Warrington Wolves

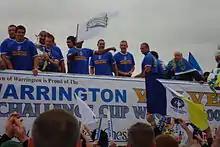
Warrington Wolves trophy parade following victory at the 2009 Challenge Cup Final

On 5 March, after losing all three of their opening games to the Super League XIV season, Warrington removed James Lowes from the position of head coach, and replaced him with then-England coach, Tony Smith who was also given the role of director of rugby.